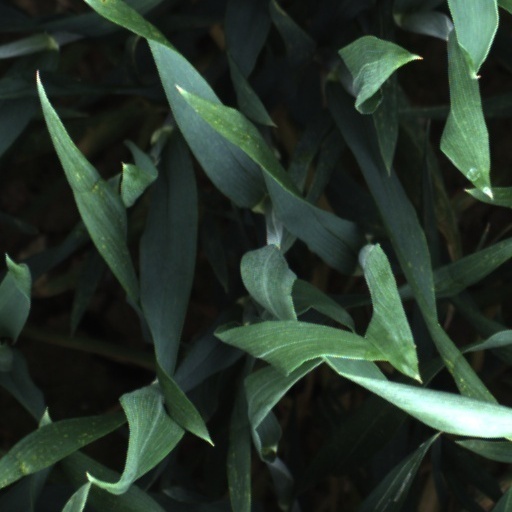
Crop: wheat